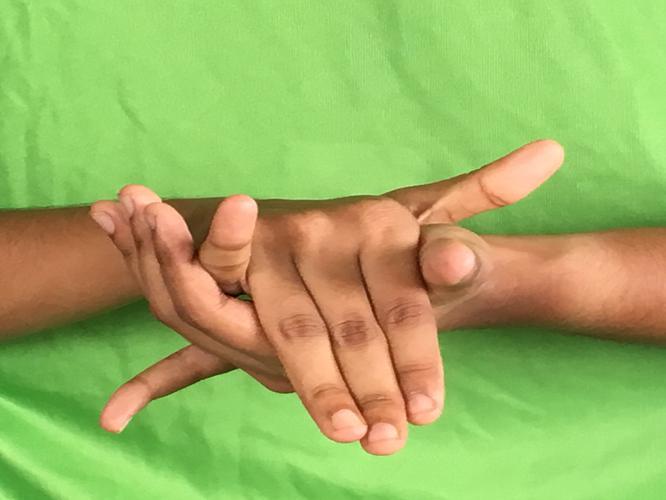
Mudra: Kurma
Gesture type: double_hand